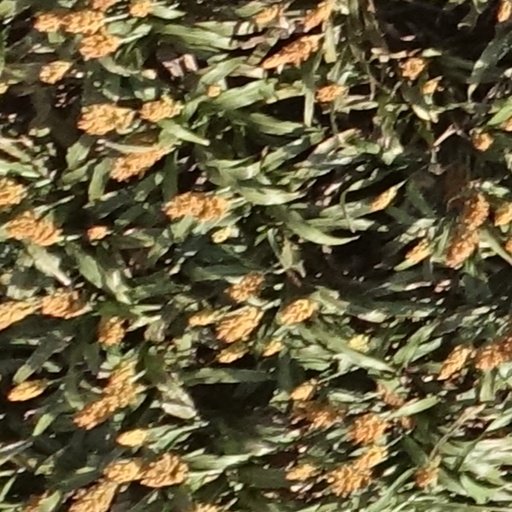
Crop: sorghum